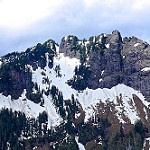
Label: mountain